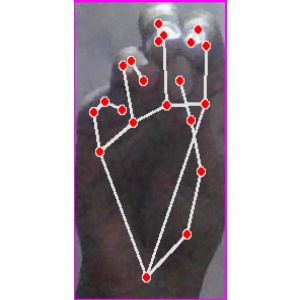
अक्षर: ङ